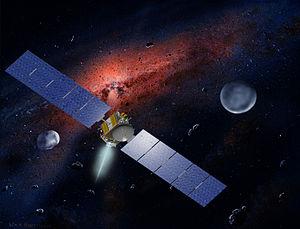
Cérès, officiellement désignée par (1) Cérès, est la plus petite planète naine reconnue du Système solaire ainsi que le plus gros astéroïde de la ceinture principale ; c'est d'ailleurs la seule planète naine située dans la ceinture d'astéroïdes. Elle fut découverte le 1ᵉʳ janvier 1801 par Giuseppe Piazzi et porte le nom de la déesse romaine Cérès.
La ceinture principale d'astéroïdes est une région du Système solaire située entre les orbites de Mars et Jupiter. Elle contient un grand nombre d'astéroïdes.